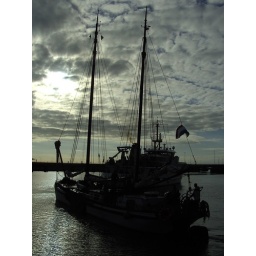
ship in front of cloudy sky